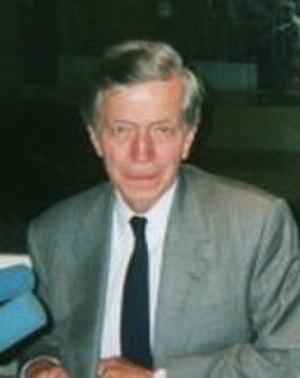
Jean-Denis Bredin, de l'Académie française.
Cet article présente la liste des membres de l'Académie française, rangée par ordre chronologique de leur élection à chaque fauteuil. Cette liste est précédée d'une liste réduite portant uniquement sur les membres actuels et présentée successivement selon quatre modes de rangement : par ordre alphabétique, par numéro de fauteuil, par date d'élection et par date de naissance.